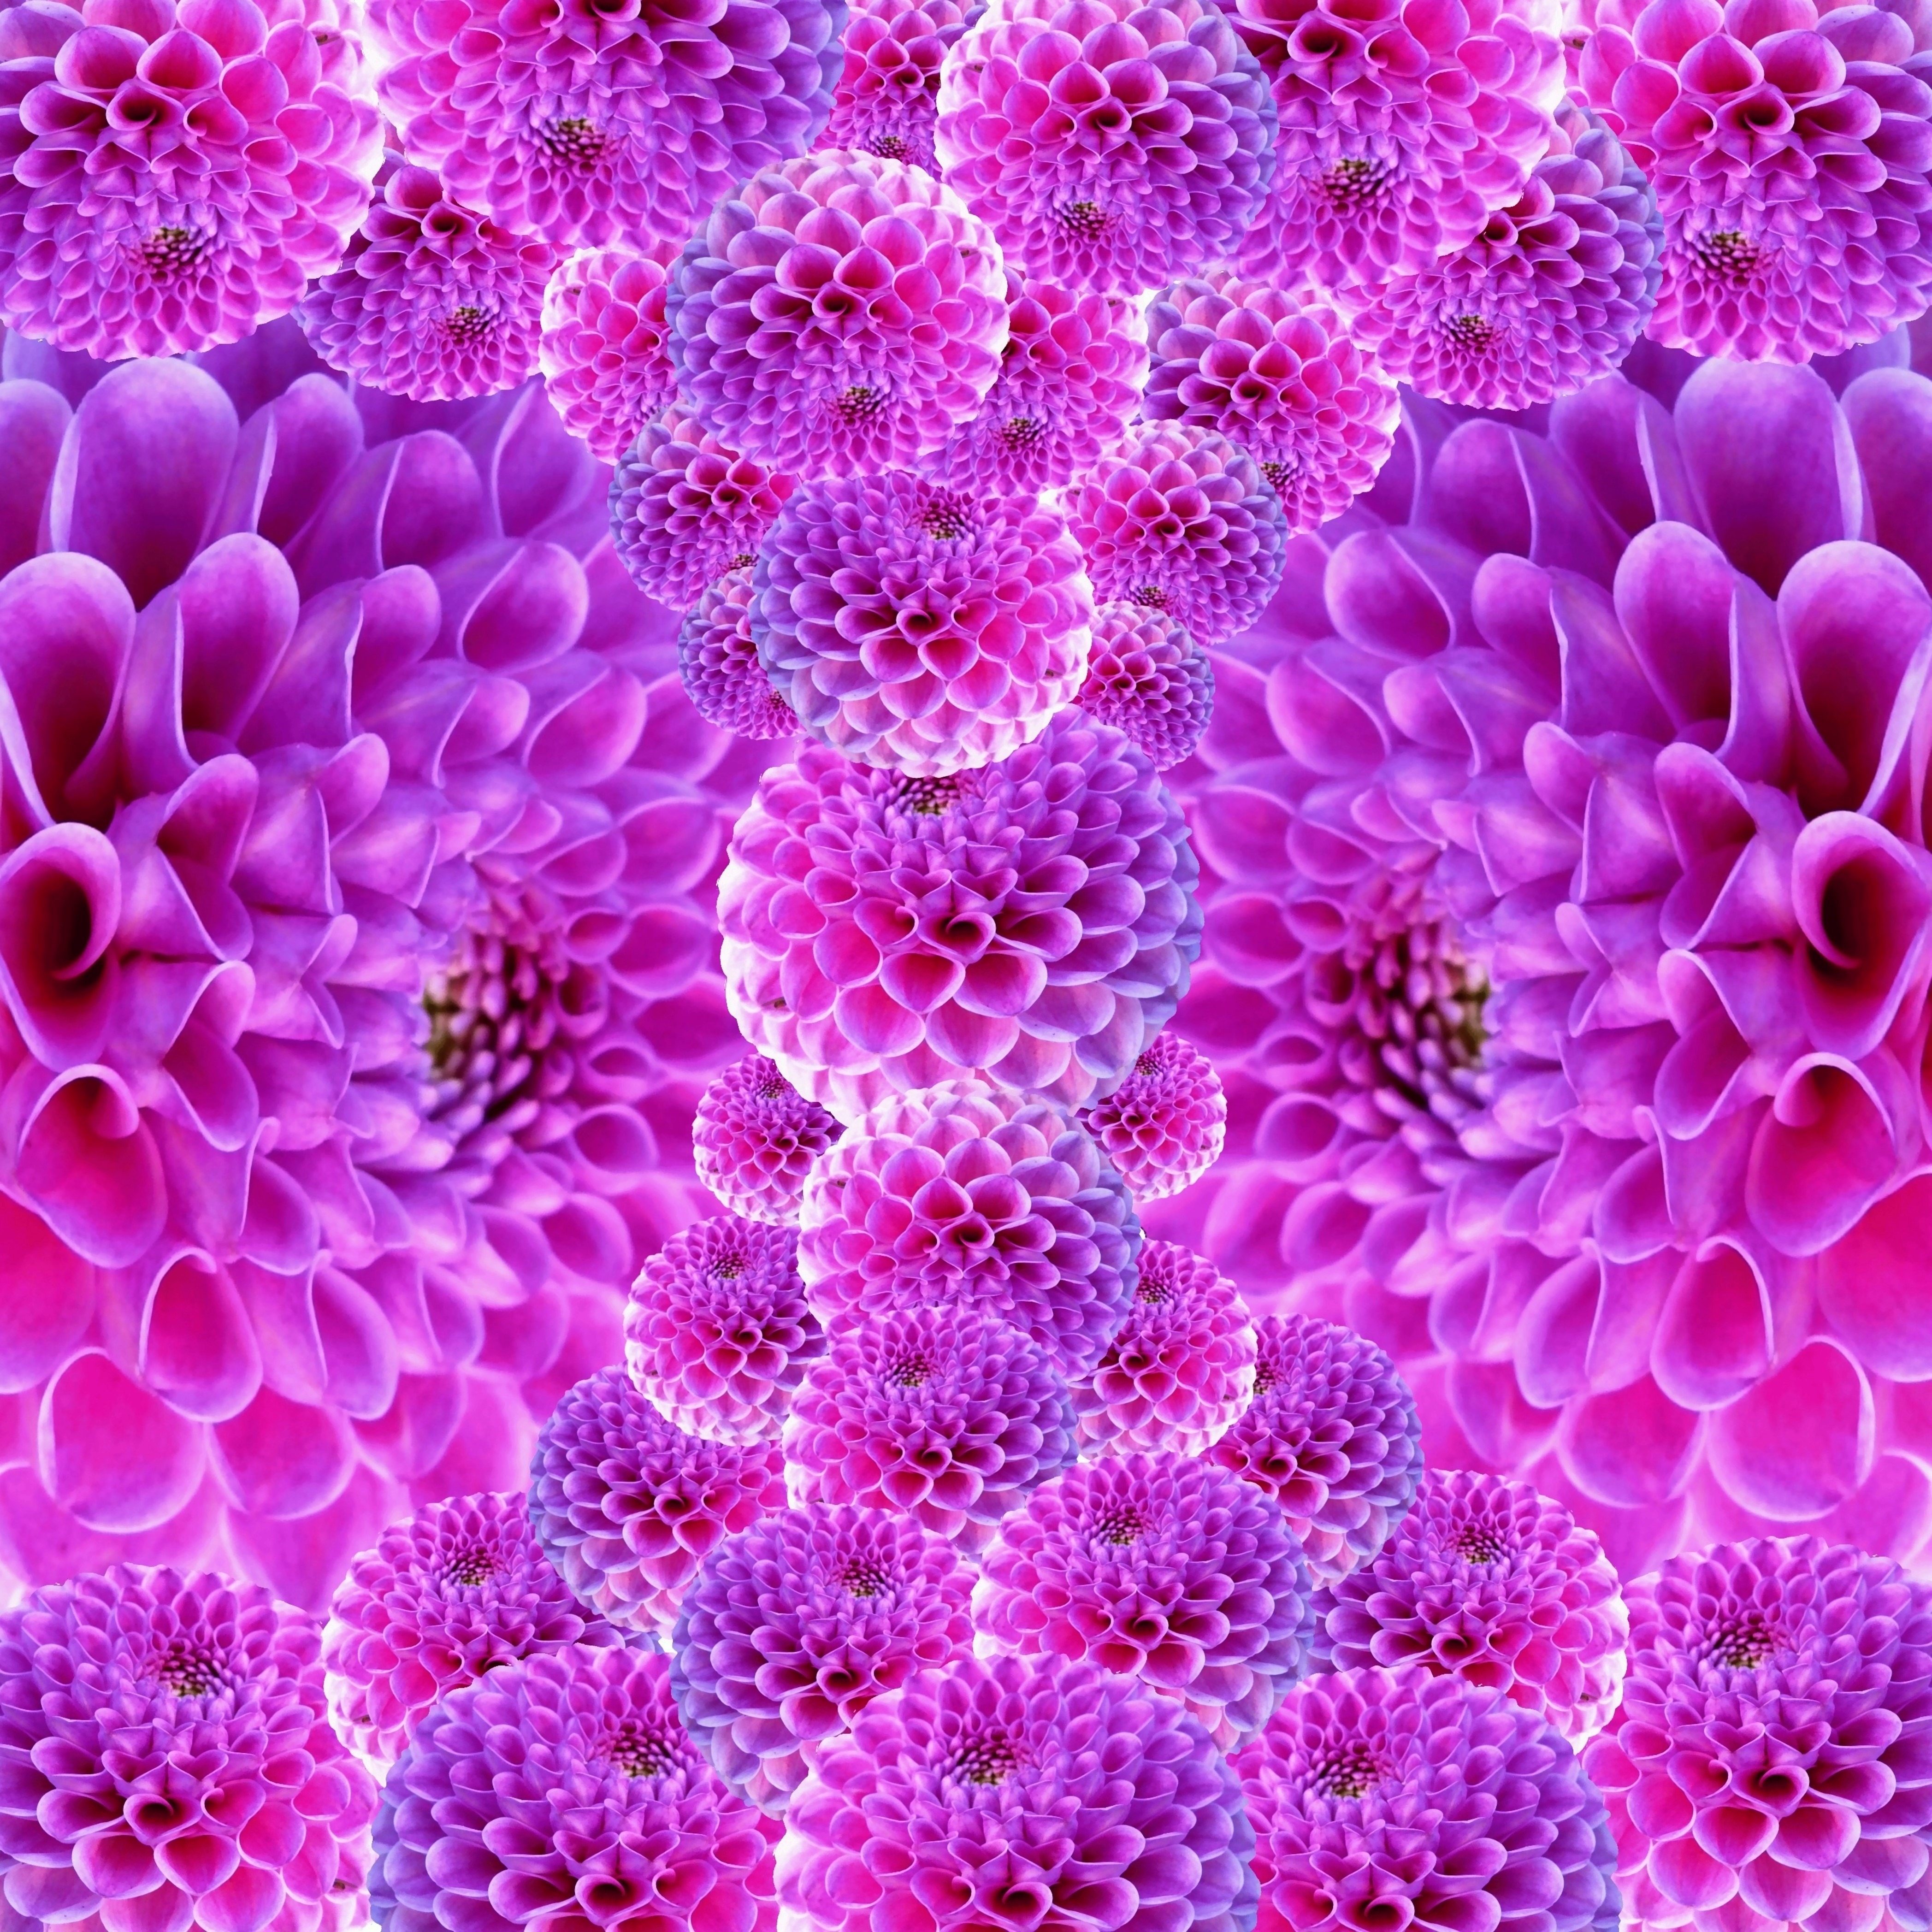
nature, blossom, plant, flower, purple, petal, bloom, pattern, pollen, pink, flora, flowers, dahlia, design, beautiful, graphic, fantasy, flowering plant, daisy family, dalia, annual plant, land plant, chrysanths, fractal art, ball dahlias